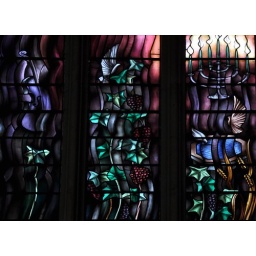
detail from the stained glass window in Paisley Abbey by local artist John Clark